Eskbank railway station, New South Wales

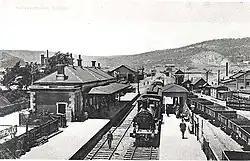
Eskbank railway station,

The Eskbank railway station is a heritage-listed former railway station and locomotive depot on the Main Western Line at Lithgow, New South Wales, Australia. It was designed by the New South Wales Government Railways and the station building was built by contractor Goodsell & Wright. The property was added to the New South Wales State Heritage Register on 2 April 1999, with the listing alternatively describing the site as Eskbank Railway Station group and Lithgow Goods Station/ Lithgow Site S1. It is now used as a venue for community groups.